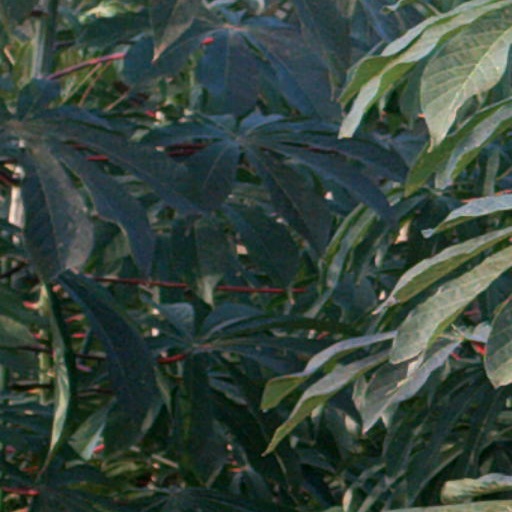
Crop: cassava